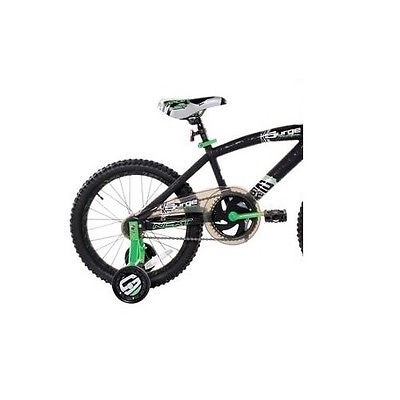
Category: bicycle